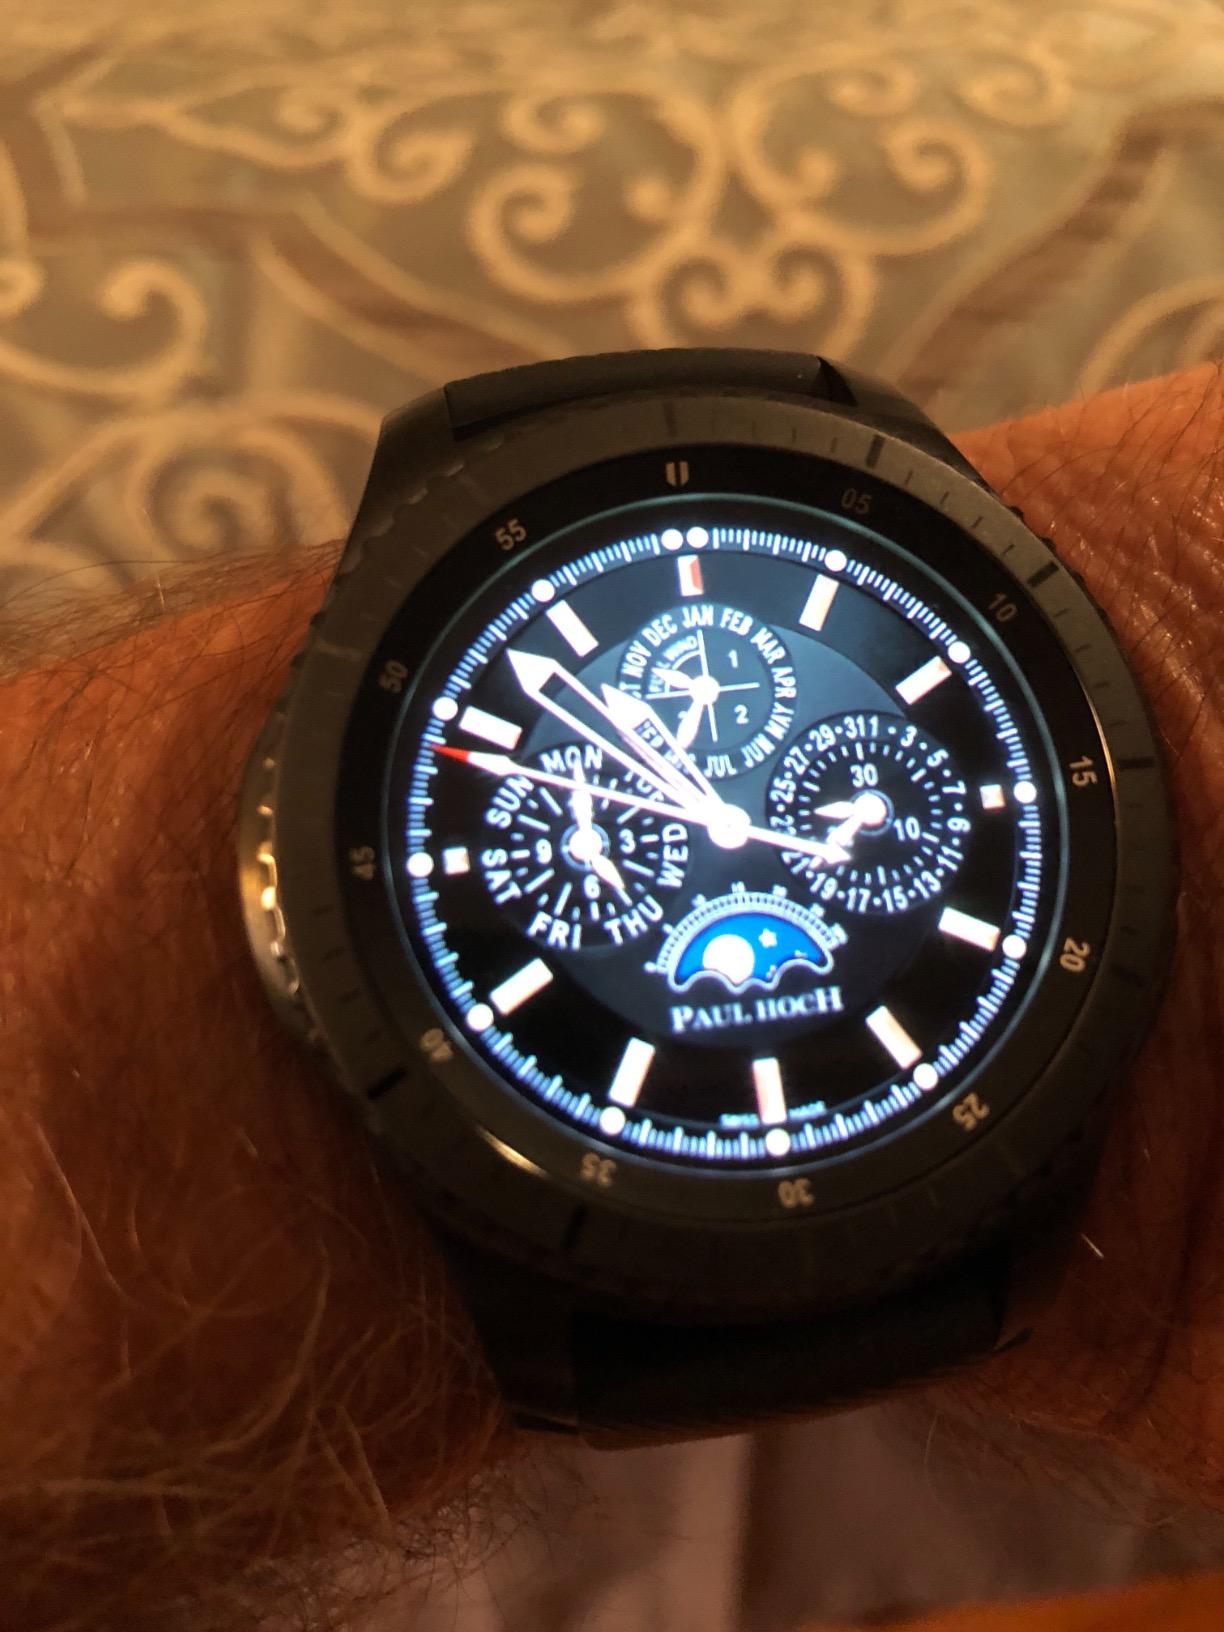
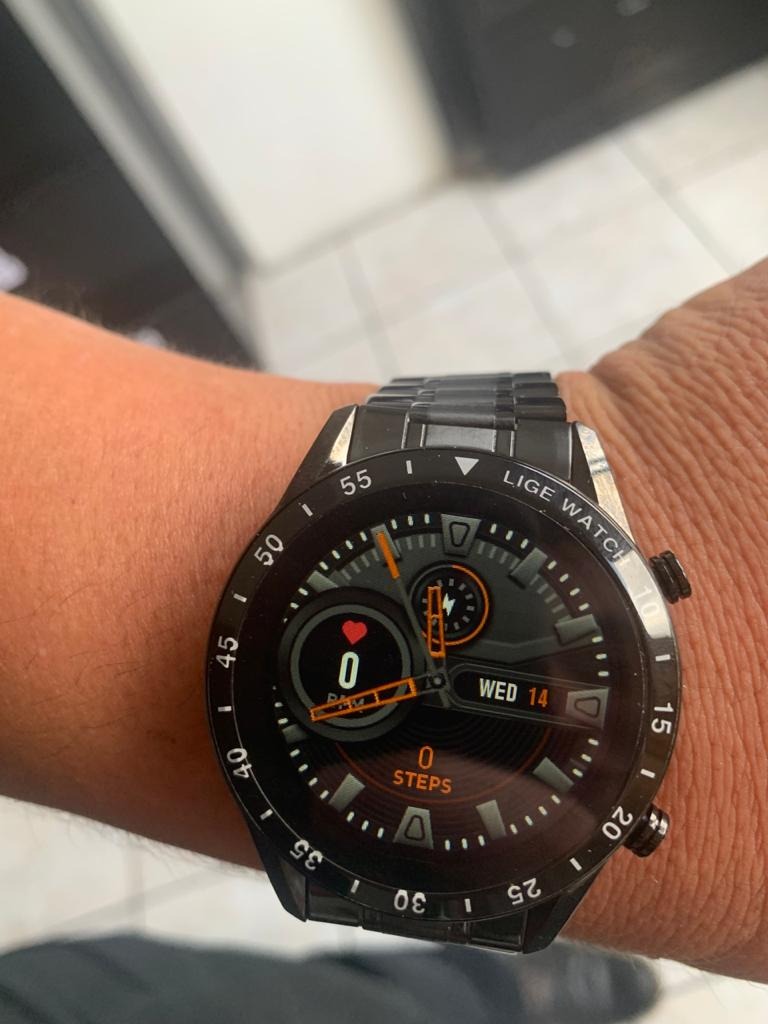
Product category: smartwatch
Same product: no